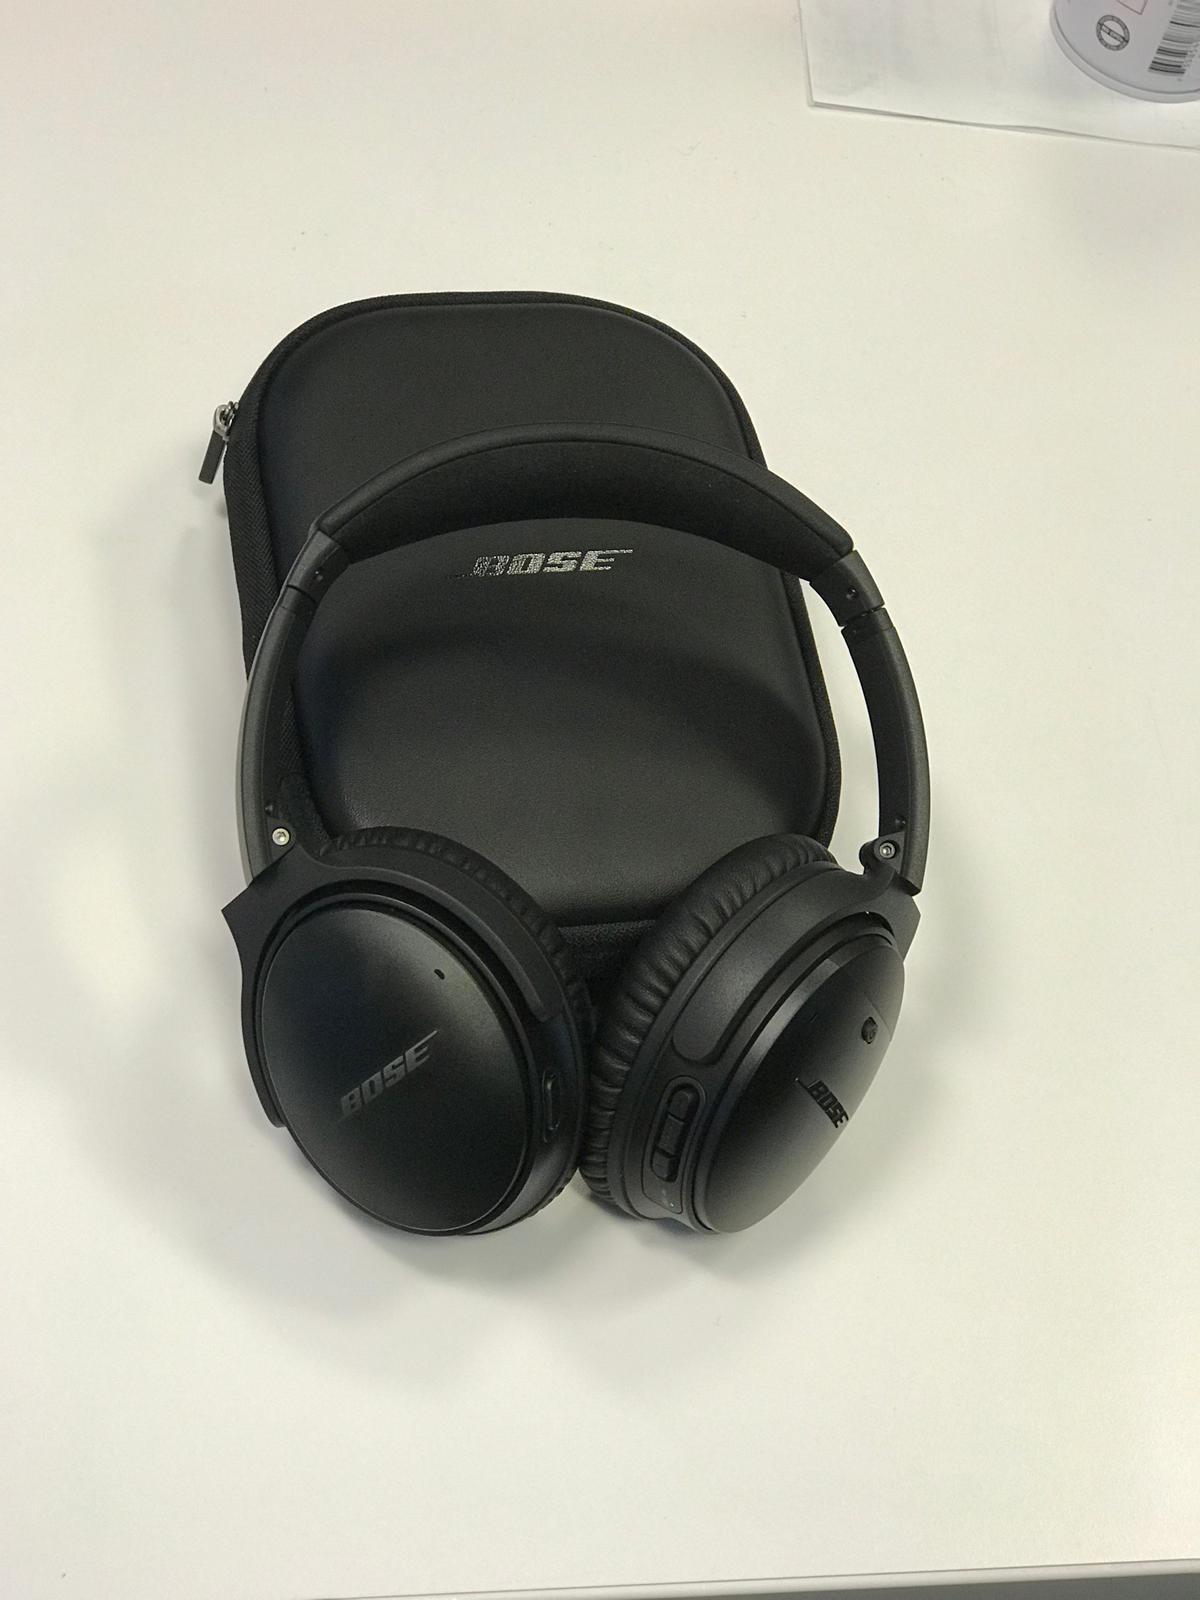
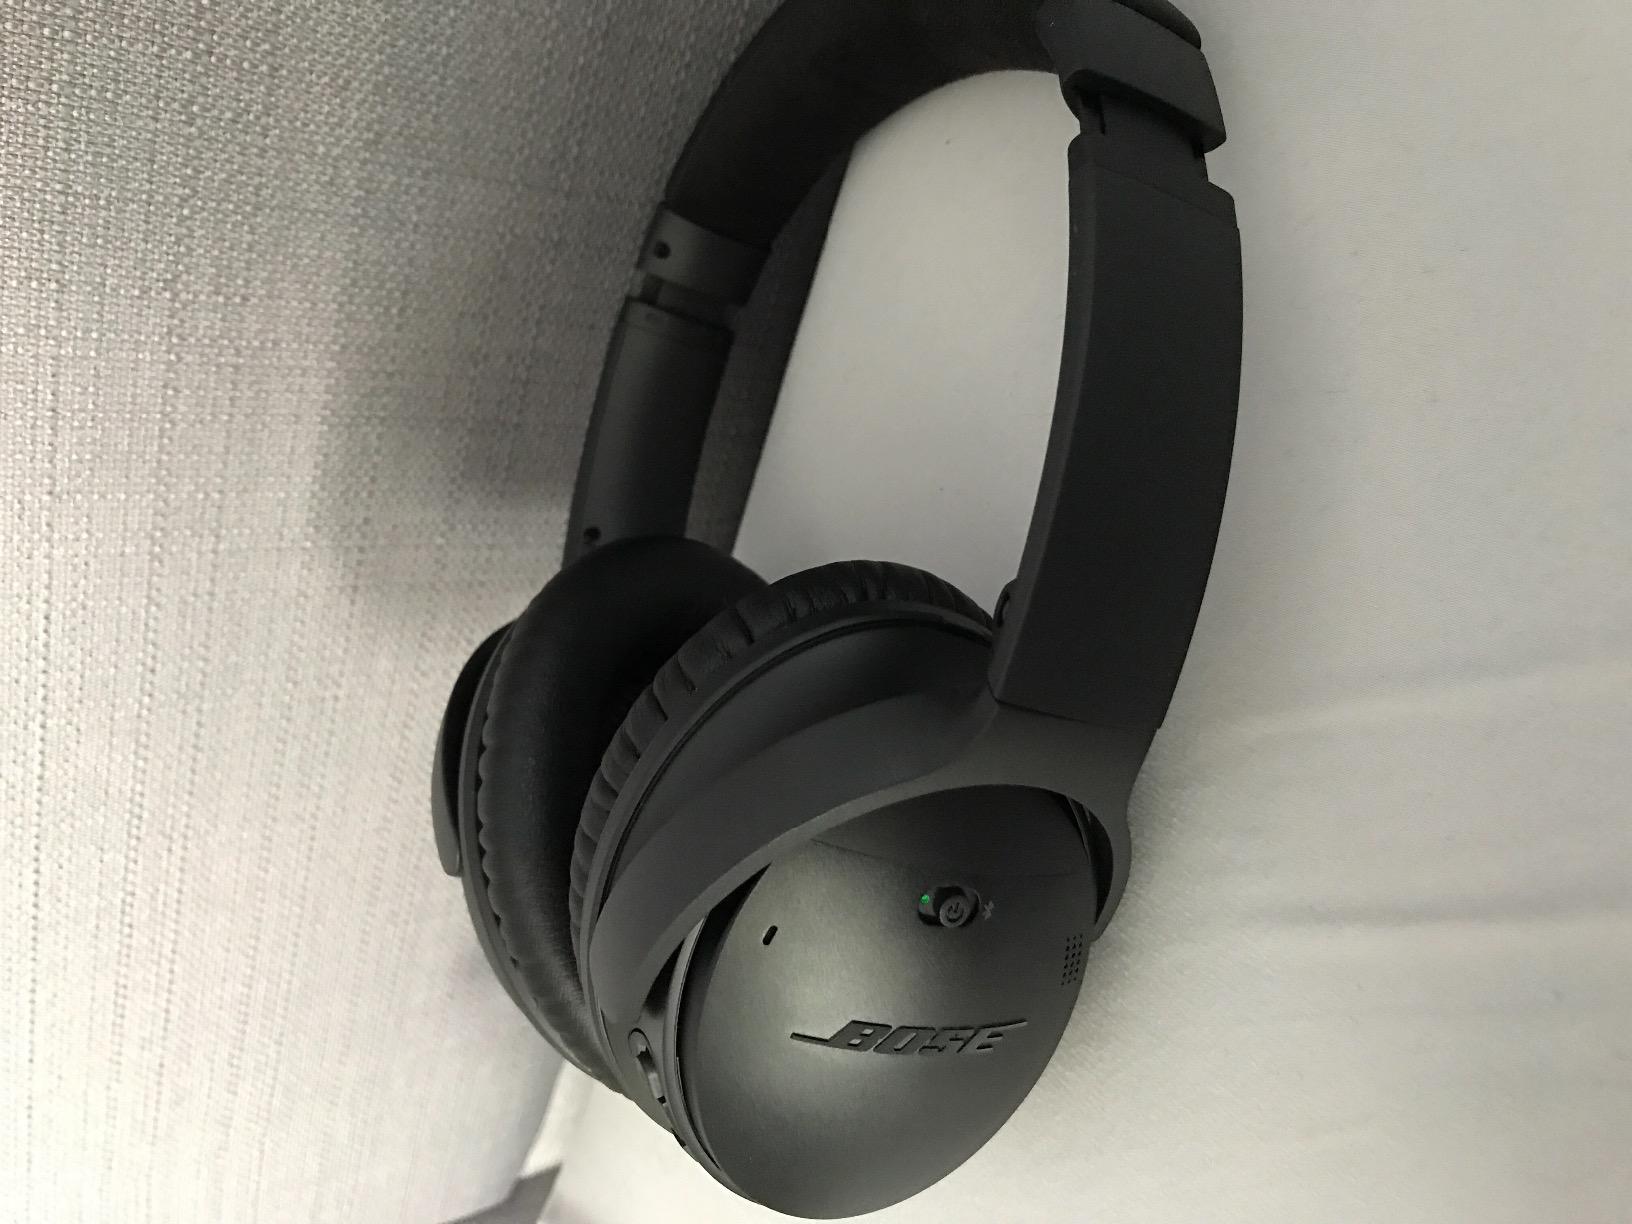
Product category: headphones
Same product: yes